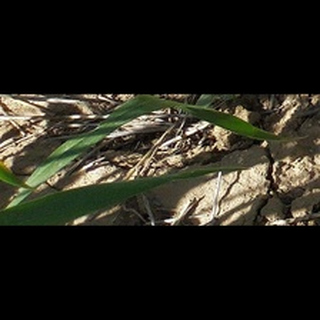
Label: healthy_wheat